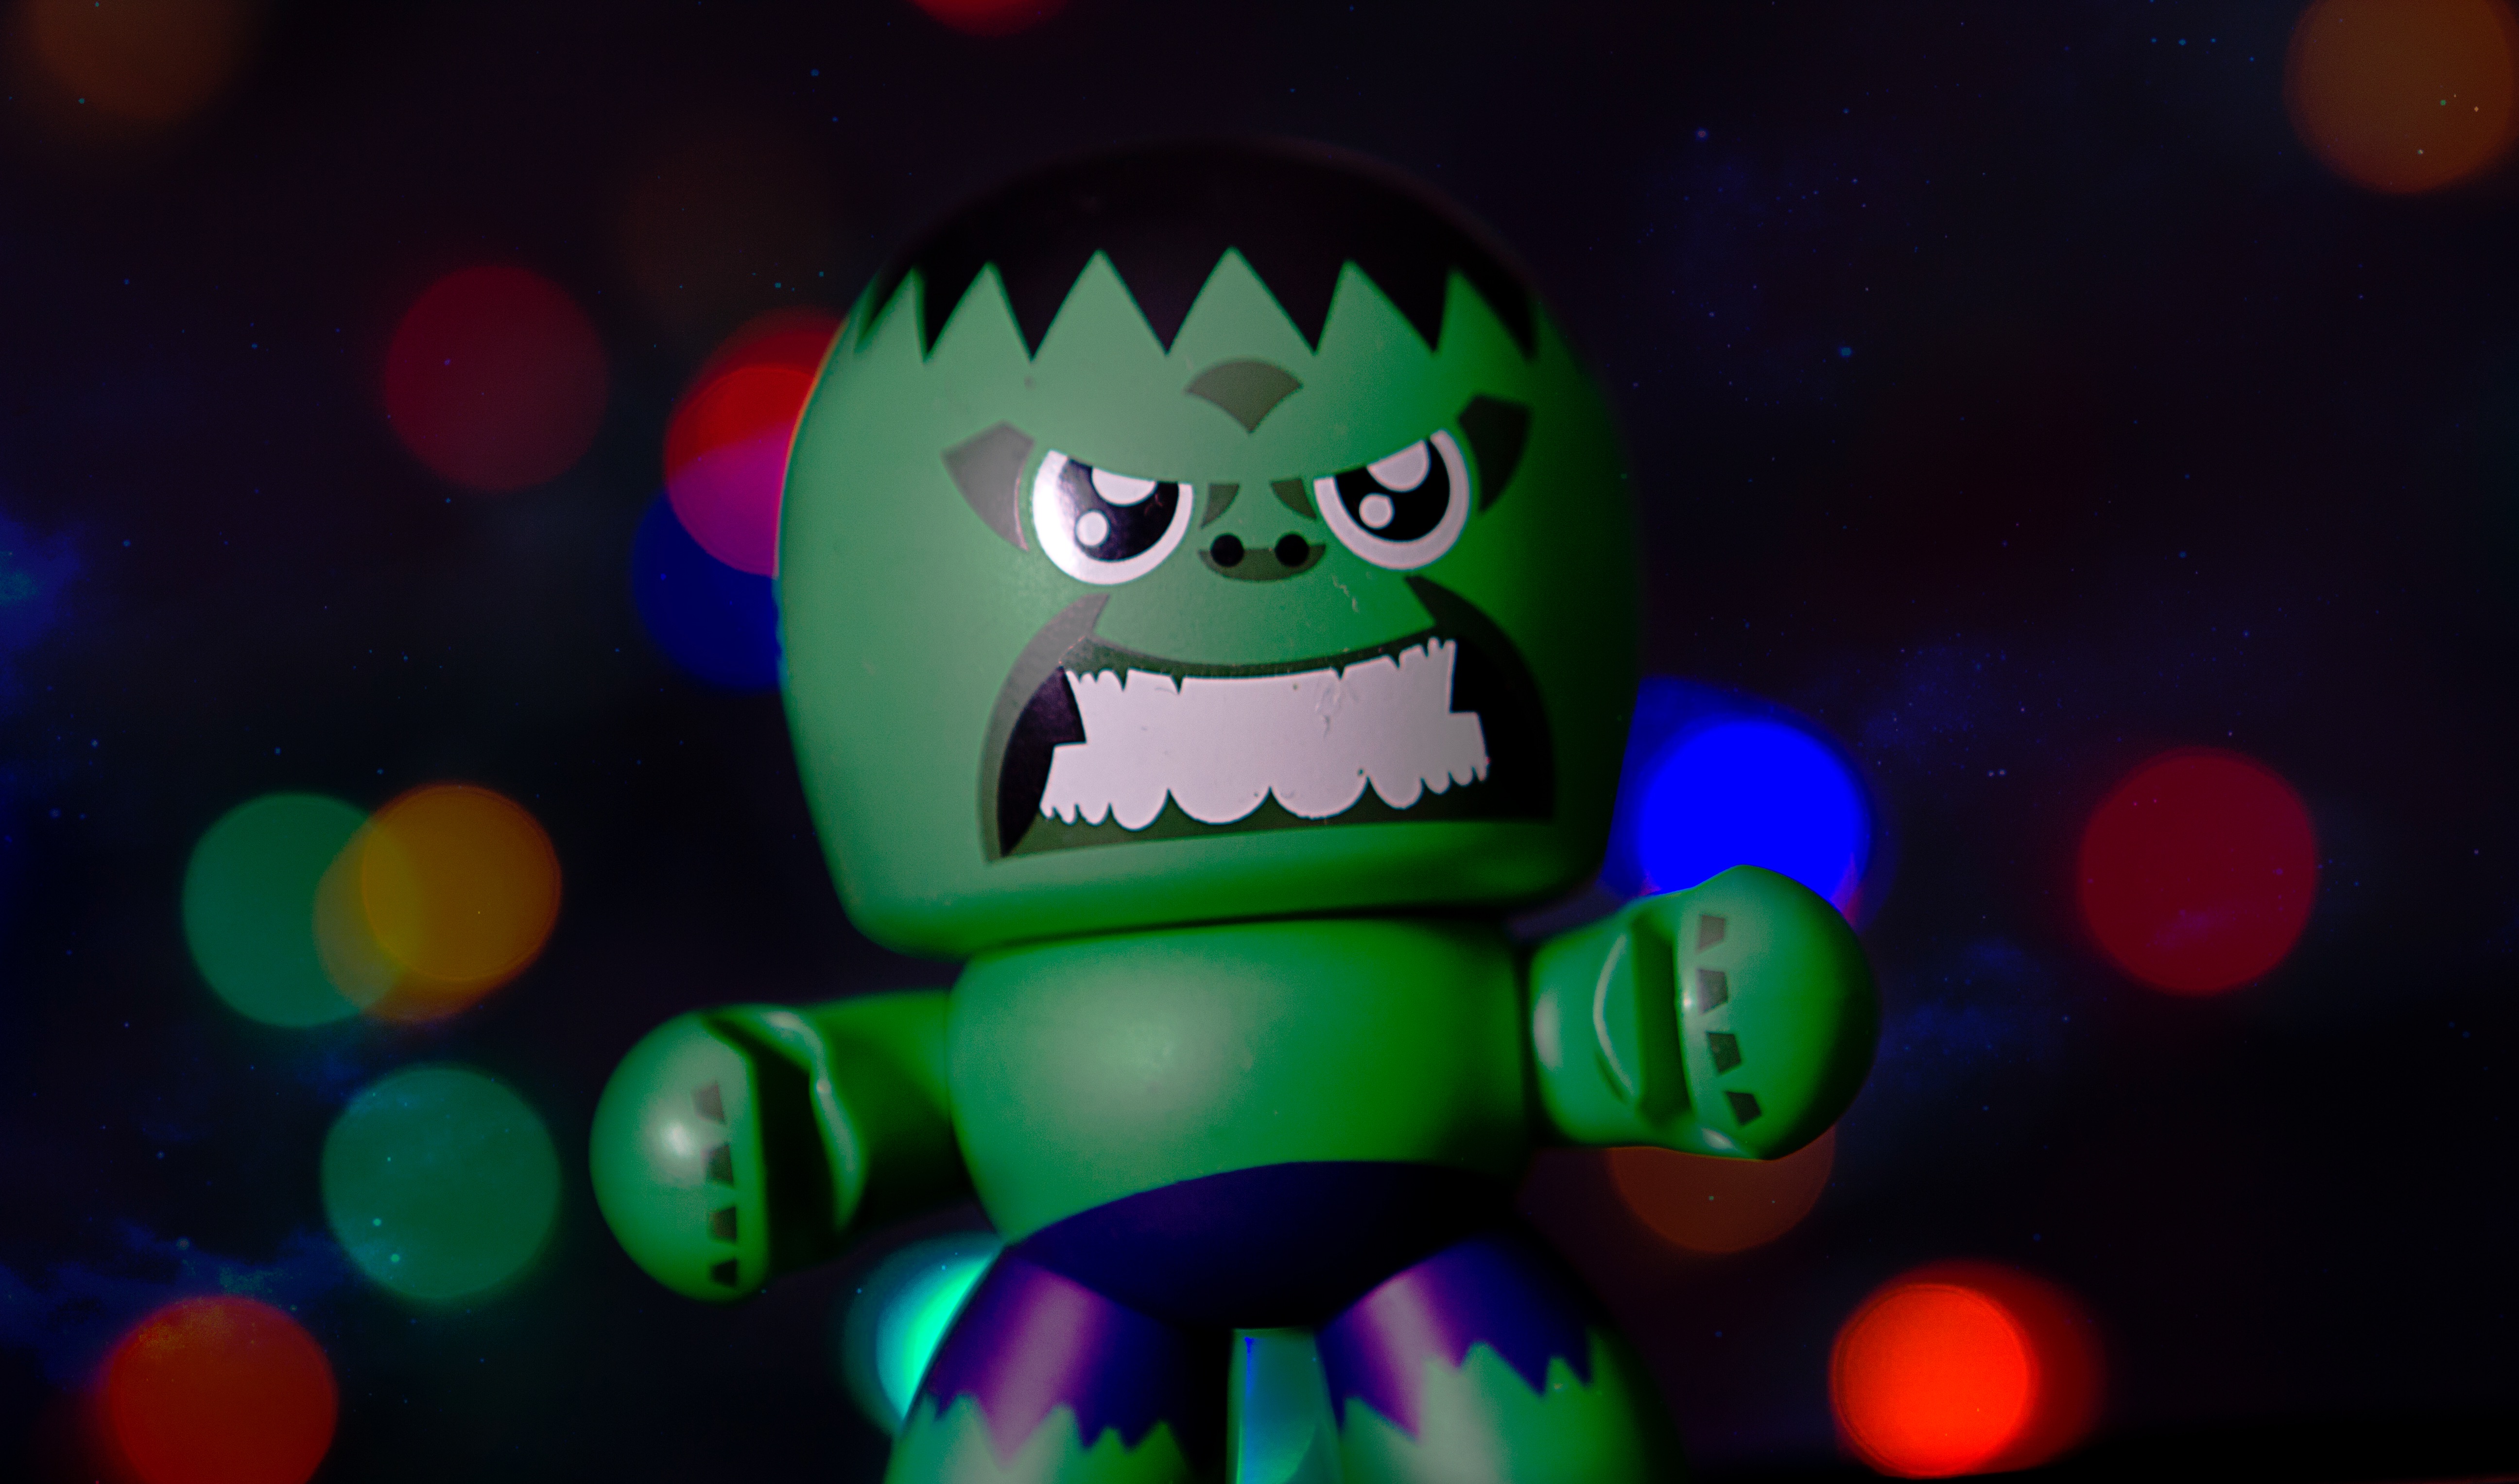
light, green, color, toy, shape, screenshot